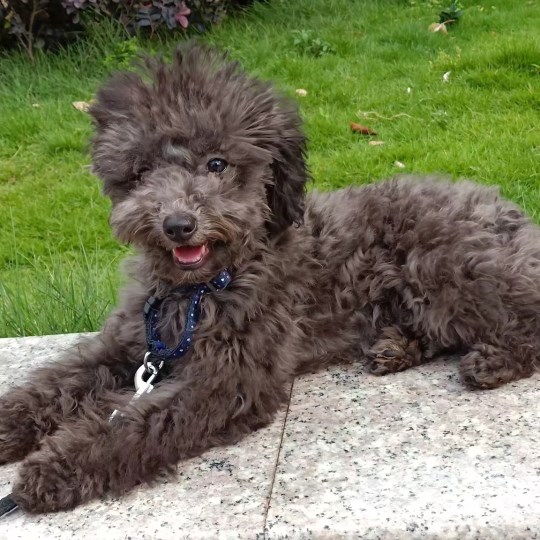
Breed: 2925-n000114-toy_poodle